Stella Zylbersztajn-Tzur

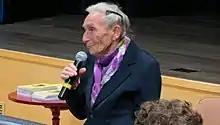
Stella Zylbersztajn-Tzur in Łosice, 2015.

Stella Zylbersztajn-Tzur (born 29 November 1925) is a Holocaust survivor, a Polish woman of Jewish parentage who contributed to the honoring of 23 Poles with the title Righteous Among the Nations by Yad Vashem. She was a Carmelite nun before she left Poland and also for several years in Israel. She was working as a nurse in Israel, nowadays, she is an activist.